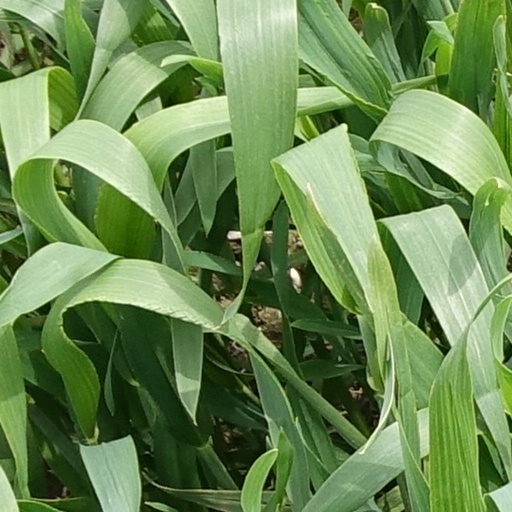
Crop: wheat